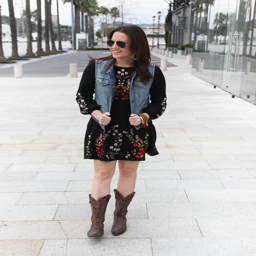
person shares what to wear including an embroidered dress and cowboy boots .